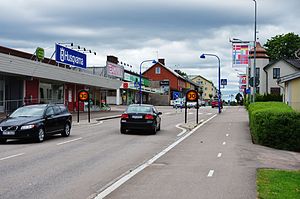
Markaryd
Markaryd er hovedby i Markaryds kommune, Kronobergs län, Småland, Sverige med 3.699 indbyggere.